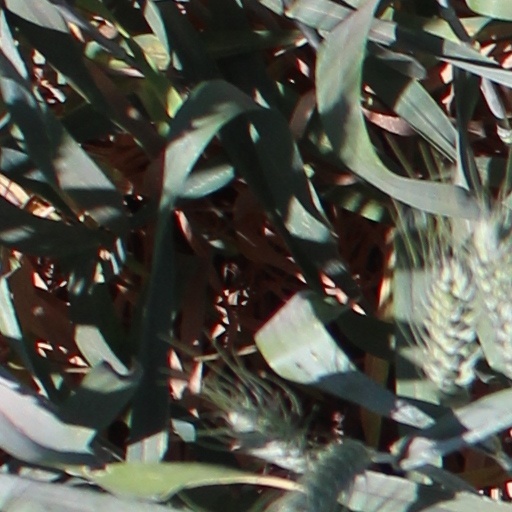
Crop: wheat